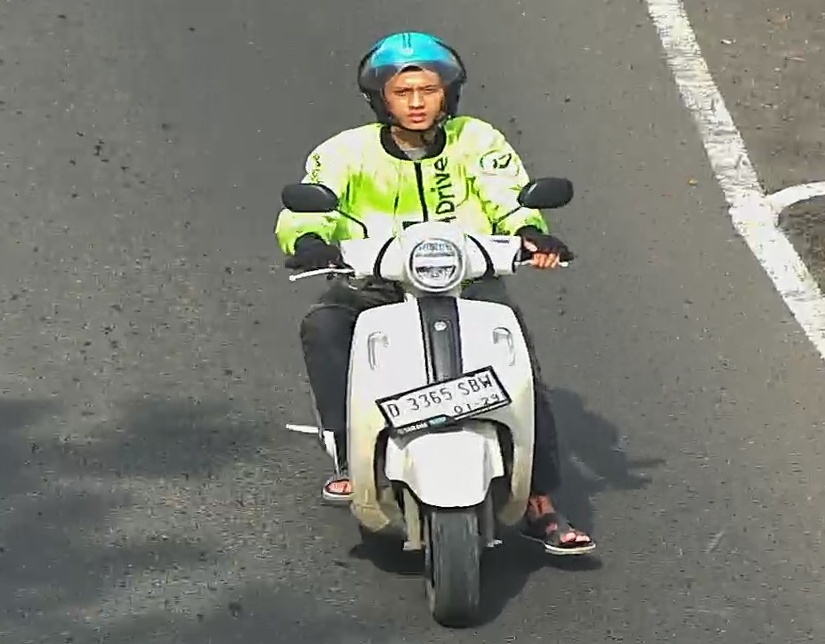
person-with-helmet: 1
person-without-helmet: 0